Pleszew

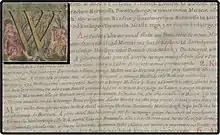
Guild document from Pleszew from 1630

The oldest permanent human settlements in the present-day Pleszew and its surroundings date back to the 9th century BC. The oldest known mention of Pleszew, already as a town, comes from a 1283 document of - in the document of Duke and future King of Poland Przemysł II of the Piast dynasty. In the following centuries it was a private town owned by Polish nobility, located in the Kalisz Voivodeship in the Greater Poland Province of the Polish Crown. King John I Albert in the privilege of 1493 permitted the organization of two weekly markets and two annual fairs. In the early 16th century, there were nine craft guilds in the town. Pleszew was a local center of Reformation. In the 18th century, one of two main routes connecting Warsaw and Dresden ran through Pleszew and Kings Augustus II the Strong and Augustus III of Poland traveled that route numerous times. The 1st Polish Infantry Regiment was stationed in the town in 1792 before it was relocated to Parczew.